Higher education in Iran

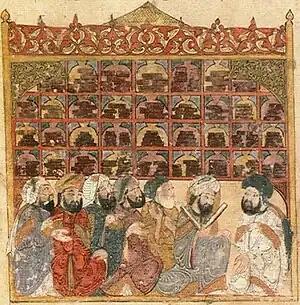
An academic library in Basrah depicted in the 13th century by Yahya ibn Vaseti (یحیی بن واسطی), found in the Maqama of Hariri (مقامات حریری).

The traditions and heritage of these centers of higher learning were later carried on to schools such as Iran's Nizamiyya, and Baghdad's House of Wisdom, during the Islamic era.